Stan Wawrinka

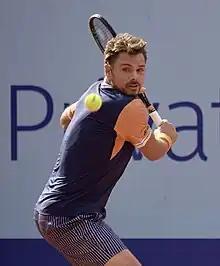
Stan Wawrinka at the 2023 Swiss Open Gstaad

At the US Open, using protected ranking, Wawrinka retired during his first round match against Corentin Moutet due to undisclosed reasons.